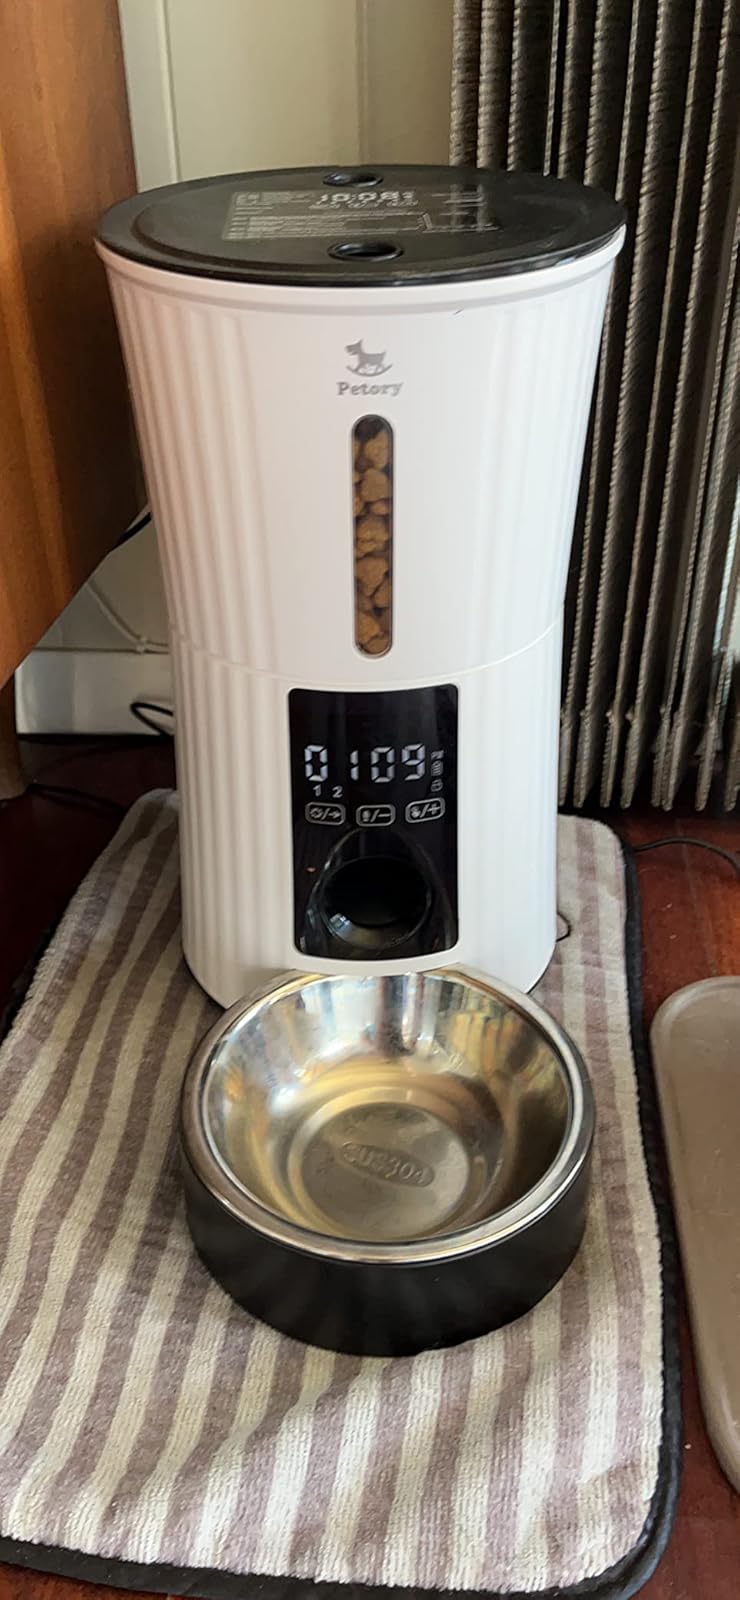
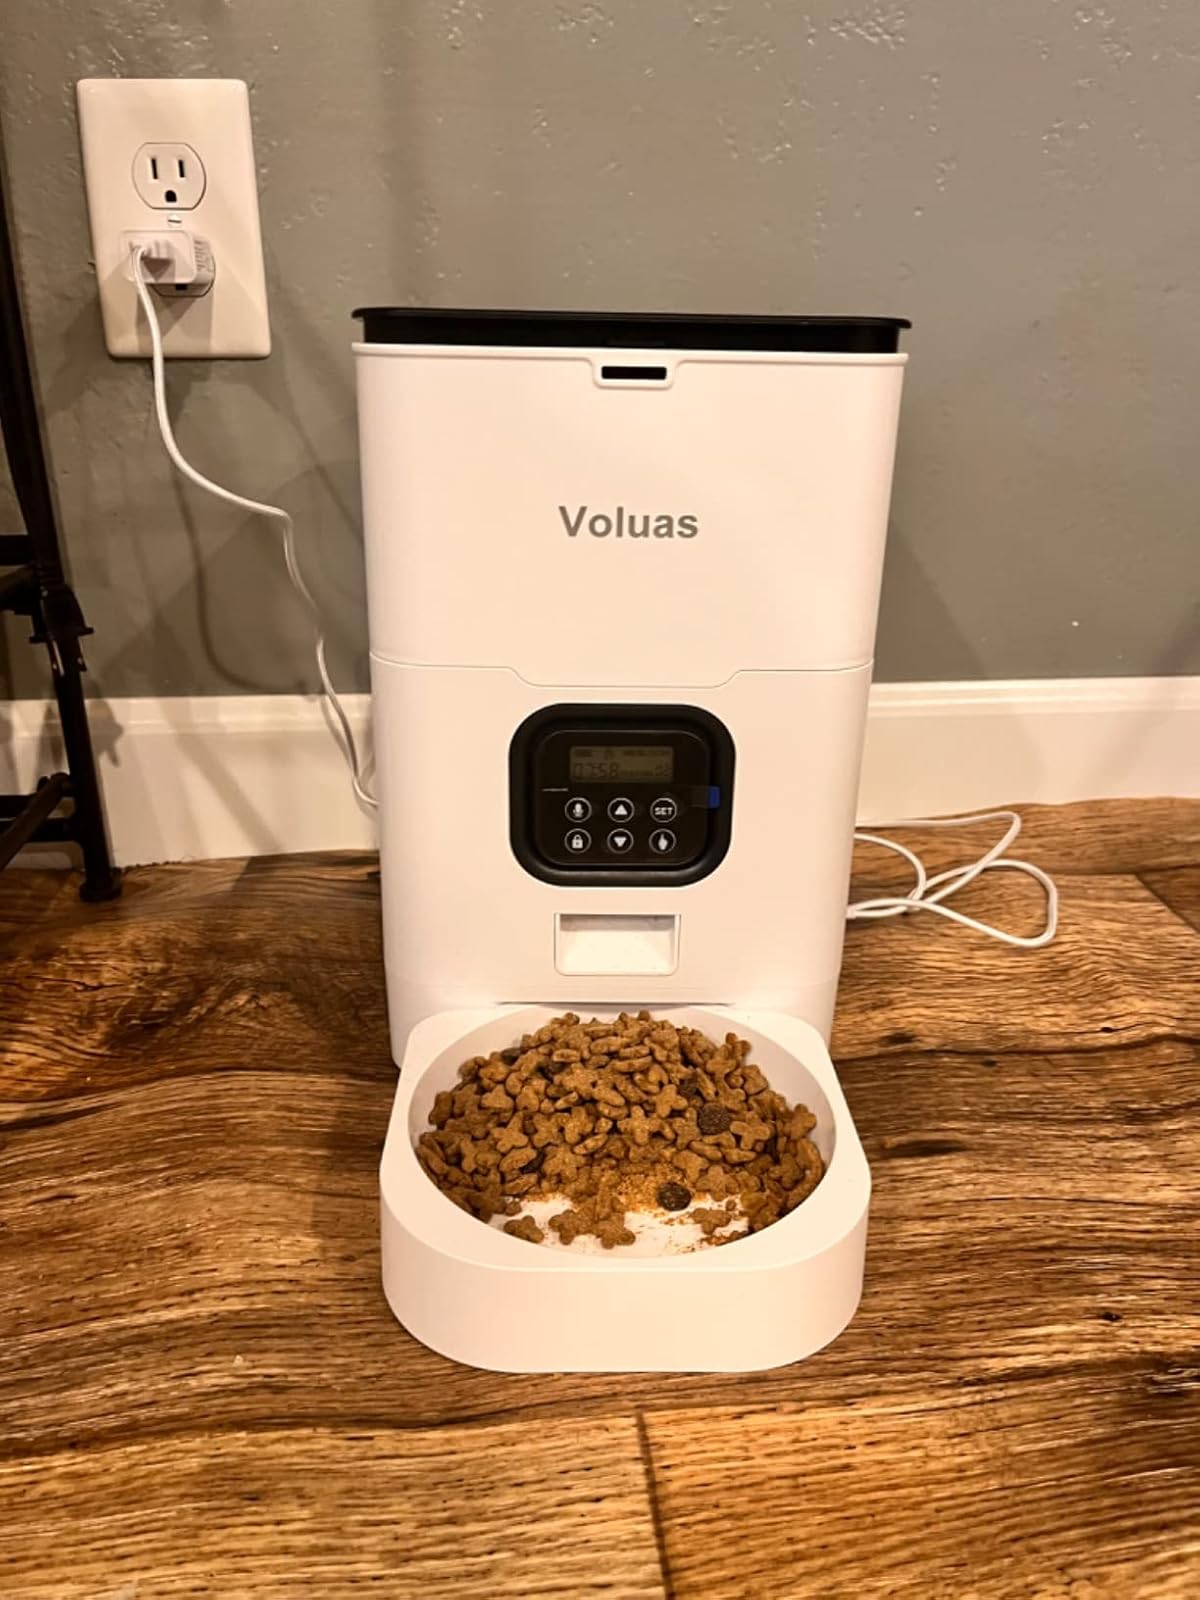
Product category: items_feeder
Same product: no